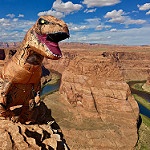
Label: glacier